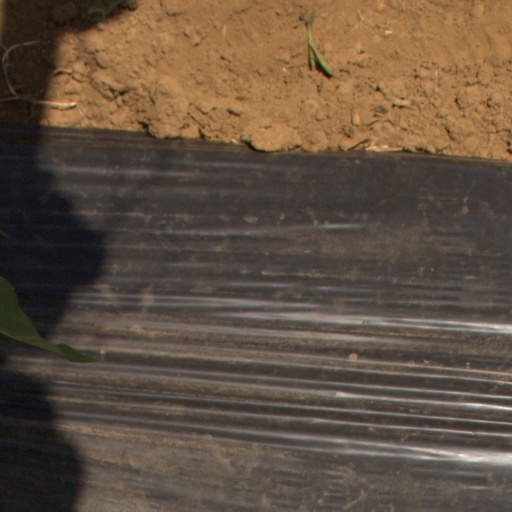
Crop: Jerusalem artichoke